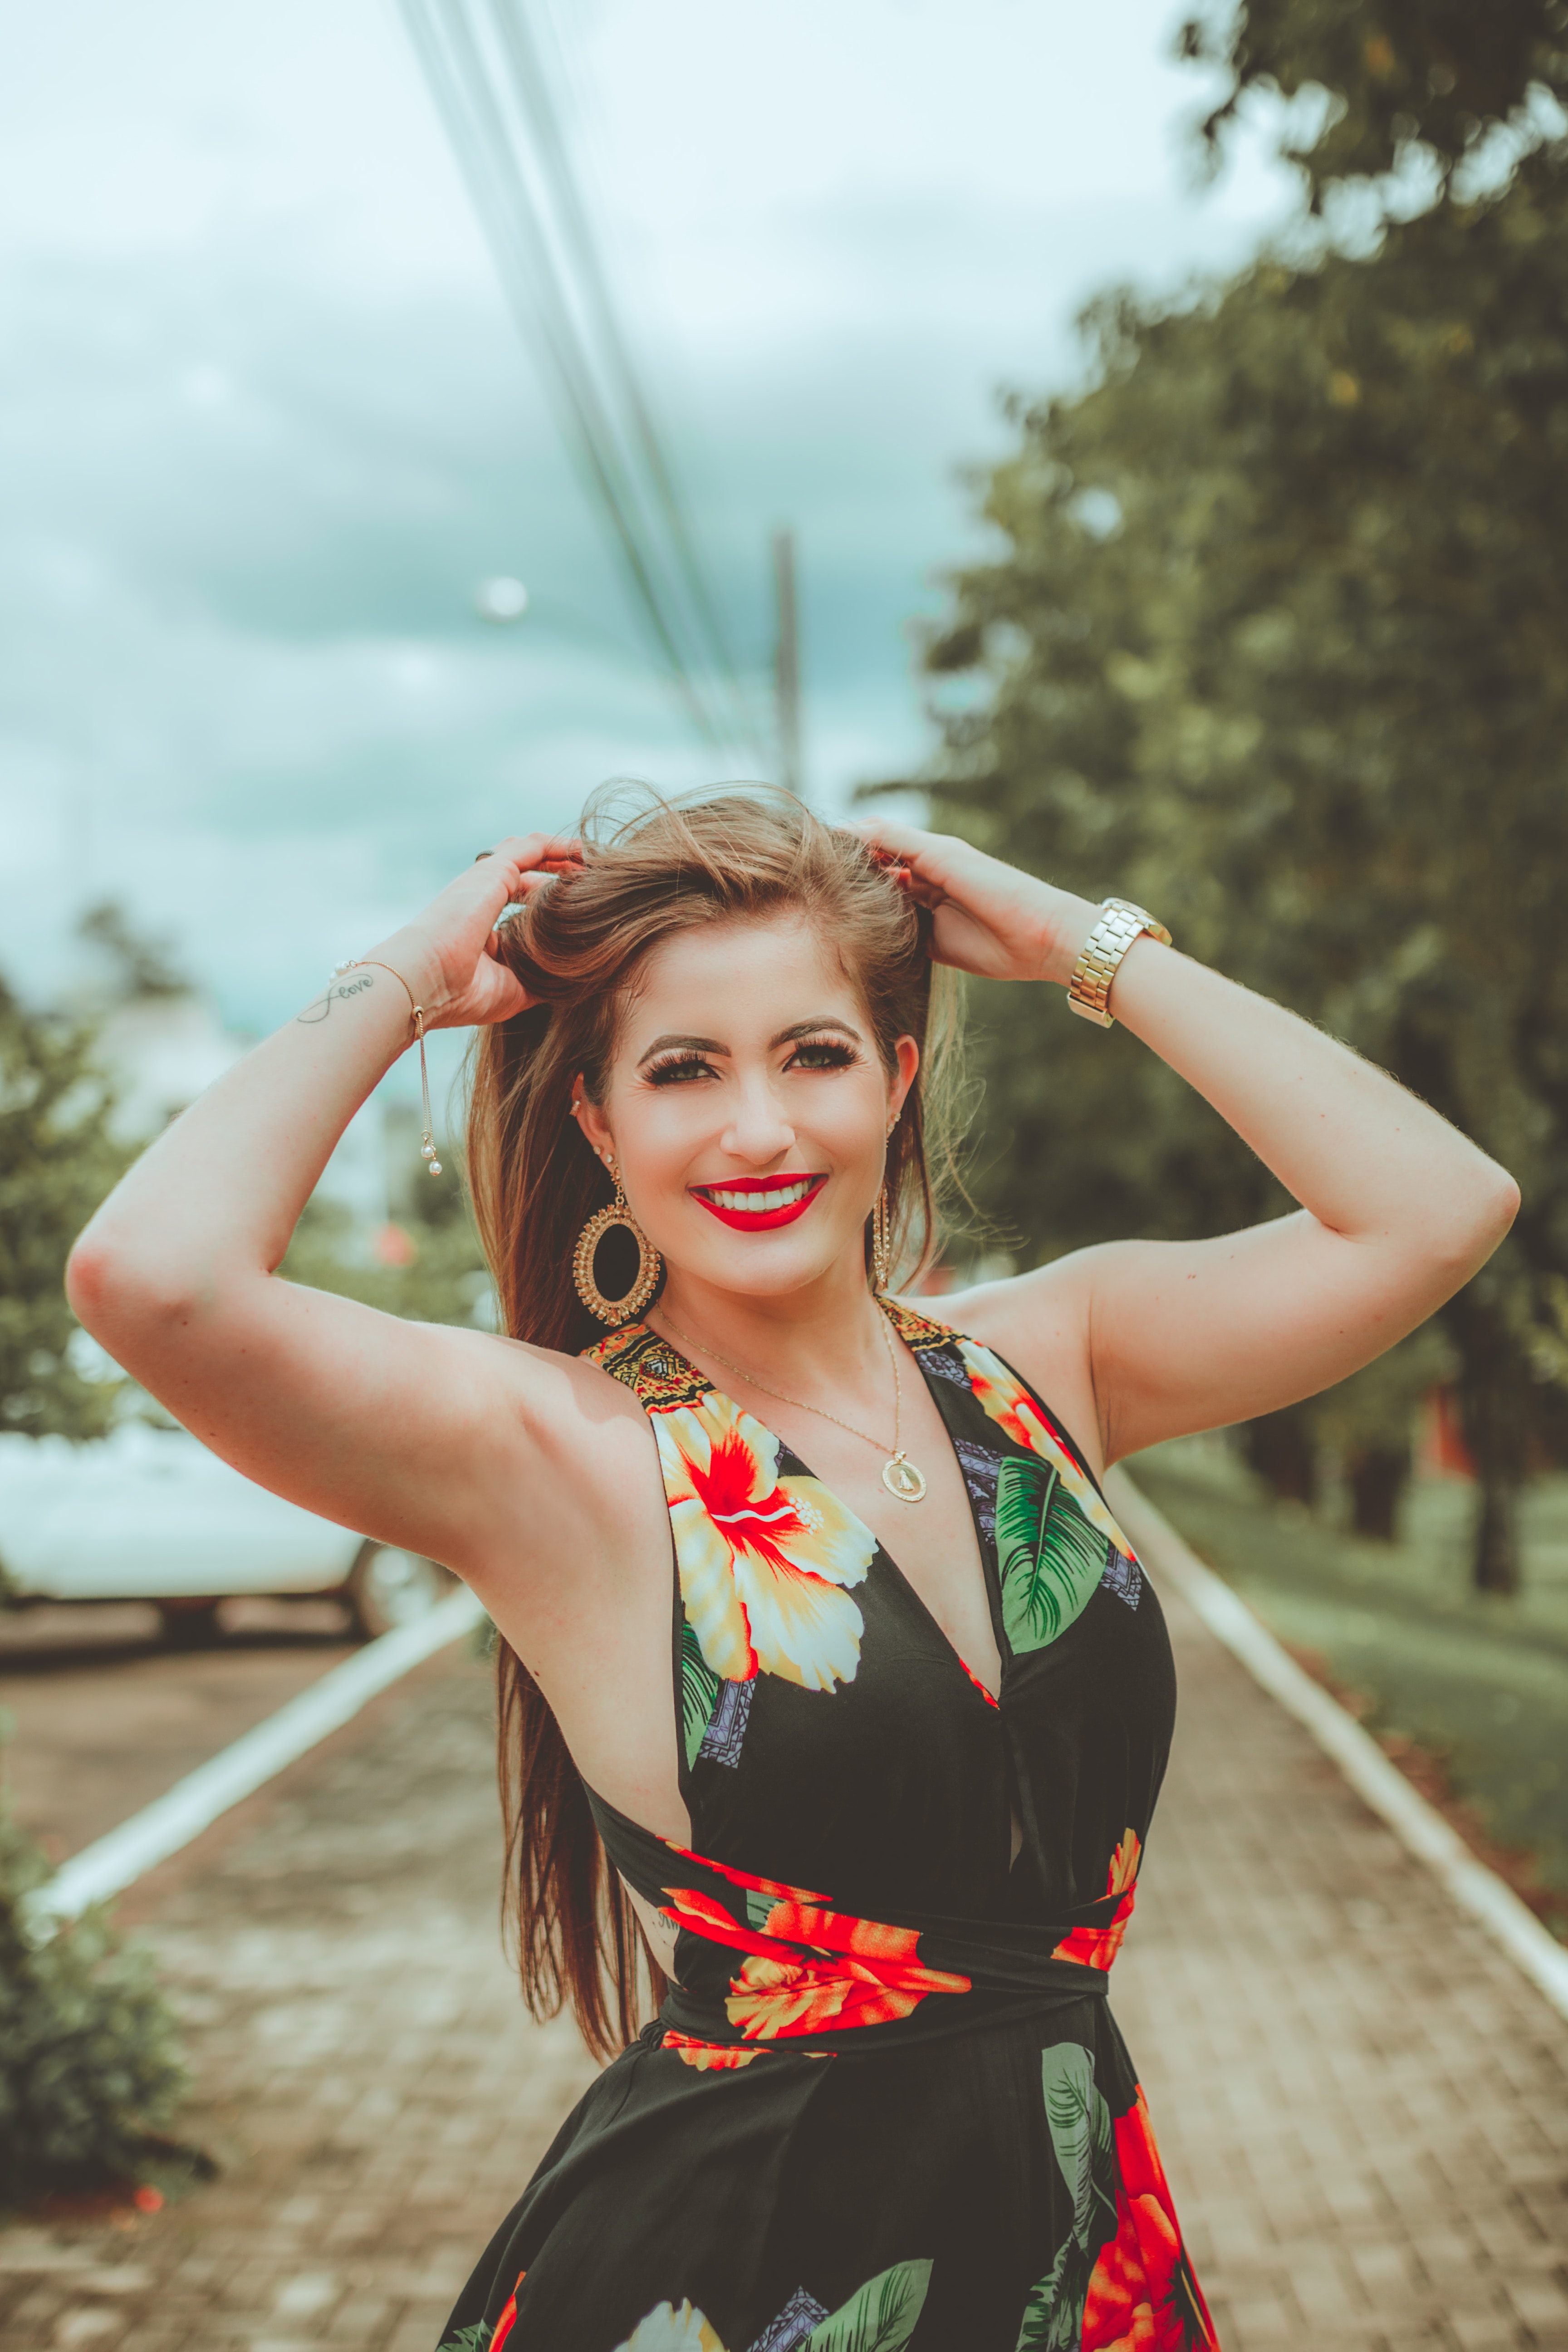
hair, face, green, red, beauty, dress, yellow, lip, photo shoot, head, skin, smile, blond, model, photography, summer, fashion, sunlight, eye, tree, long hair, spring, vintage clothing, brown hair, plant, happy, portrait photography, fawn, retro style, flower, fashion accessory, style, formal wear, flash photography